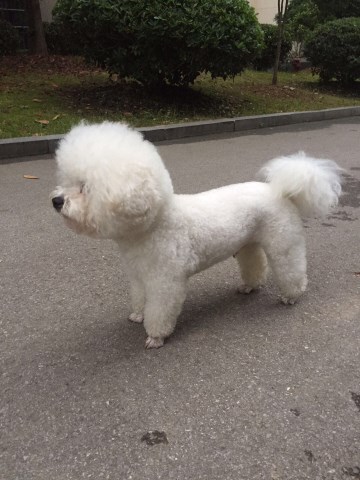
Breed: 3083-n000117-Bichon_Frise